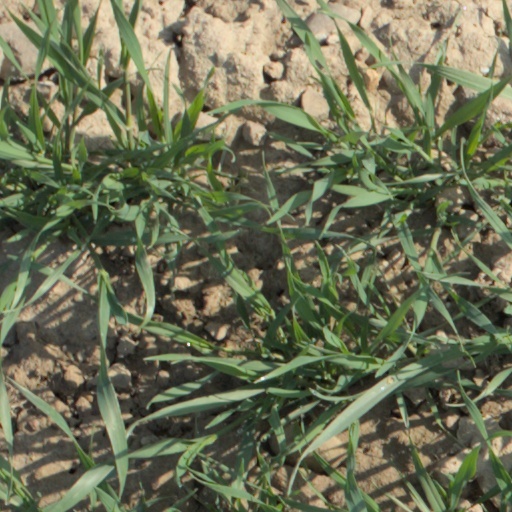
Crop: wheat